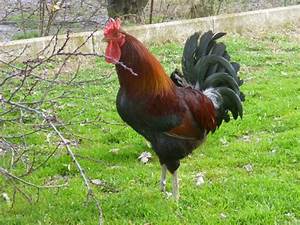
Label: chicken